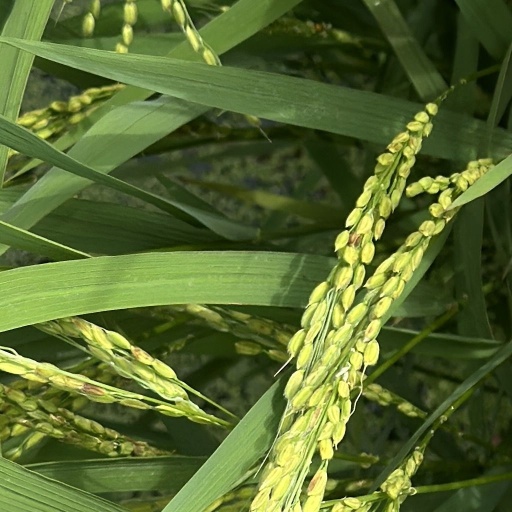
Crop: rice